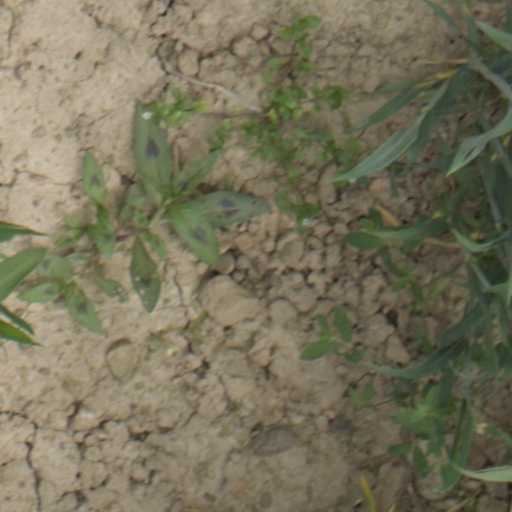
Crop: wheat